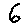
Label: 6